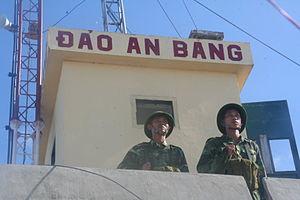
Amboyna Cay, également connue sous le nom d'An Bang Island, et sous d'autres noms est une île de l'archipel des îles Spratleys dans la mer de Chine méridionale. Elle se trouve au sud-ouest de Barque Canada Reef, au sud des récifs de Londres et au nord-ouest de Swallow Reef.